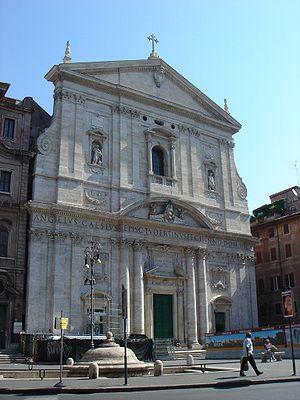
Le titre cardinalice de Santa Maria in Vallicella est institué le 18 décembre 1937 par le pape Pie IX par la constitution apostolique Quum S. Thomae en Parione en remplacement du titre San Tommaso in Parione dont l'église de rattachement était délabrée.
Pierdonato Cesi, seniore est un cardinal italien du XVIᵉ siècle. D'autres cardinaux de la famille sont Paolo Emilio Cesi, Federico Cesi, Pierdonato Cesi, iuniore et Bartolomeo Cesi.